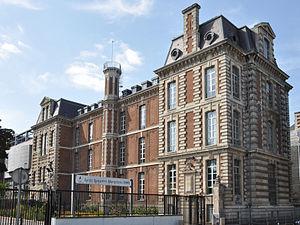
Le lycée international Montebello est un lycée général et technologique situé à Lille, en France. Autrefois Hôpital de la Charité vers la fin du XIXᵉ siècle, les bâtiments ont été rénovés pour accueillir 1 300 élèves et un personnel de 200 personnes en 1993
Auguste Mourcou, né à Lille le 28 juin 1823 et mort le 18 janvier 1911 dans la même ville, est un architecte français.